Bahia incident

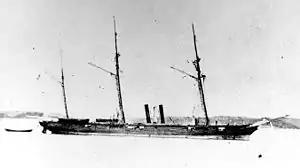
CSS "Florida"

The remainder of October 6 went on without incident until 3:00 am on October 7. At this time the "Wachusett" weighed anchor and headed for an attack on the "Florida". The vessel opened fire with her 6-inch guns at a distance of but rough weather prevented these shells from hitting so they ceased fire. Lieutenant Morris along with half of the "Florida"s crew were ashore sleeping and did not participate in the battle, in command of the "Florida" was Lieutenant T. K. Porter. Due to the darkness the Confederates could not spot the incoming "Wachusett" until she was within musket's range. Master Hunter ordered his men to raise the naval ensign and open fire, they did so not with cannon but with pistols and muskets. Several lead balls struck the "Wachusett" and wounded three men so the Union sailors were ordered to return fire with their small arms while the ship maneuvered to line up for a full broadside.